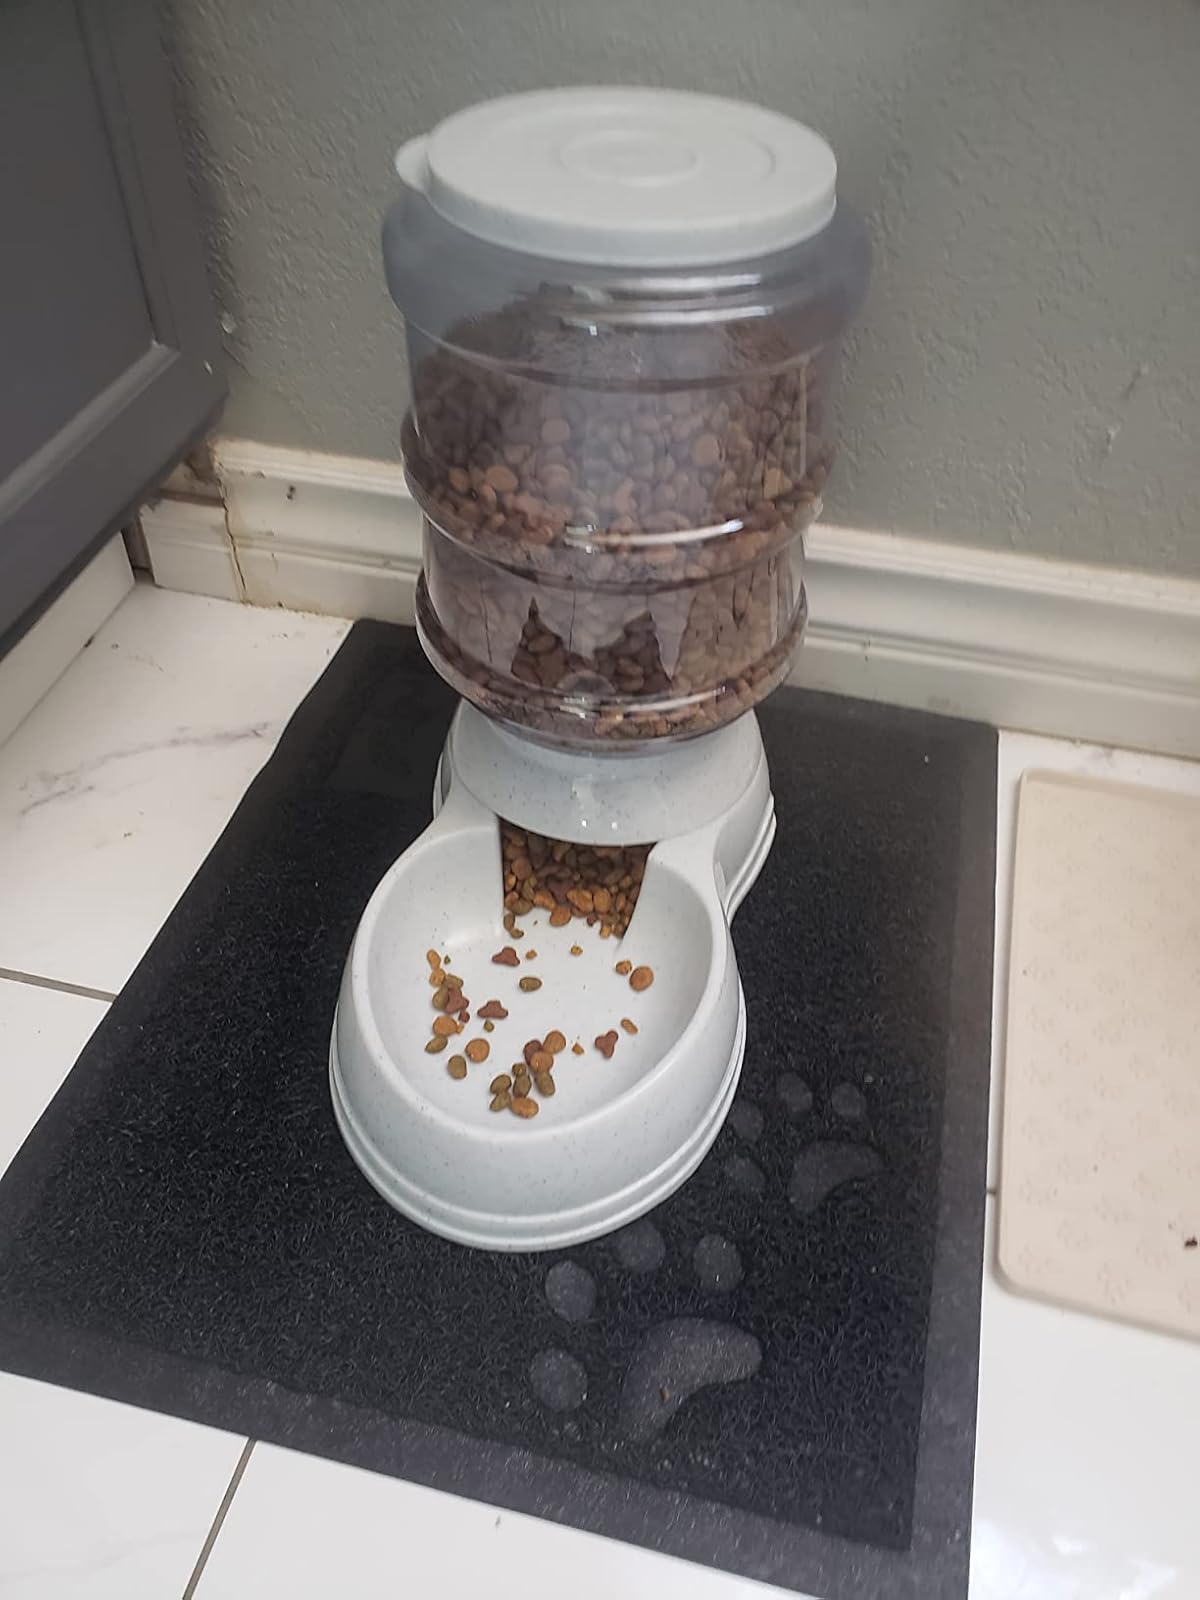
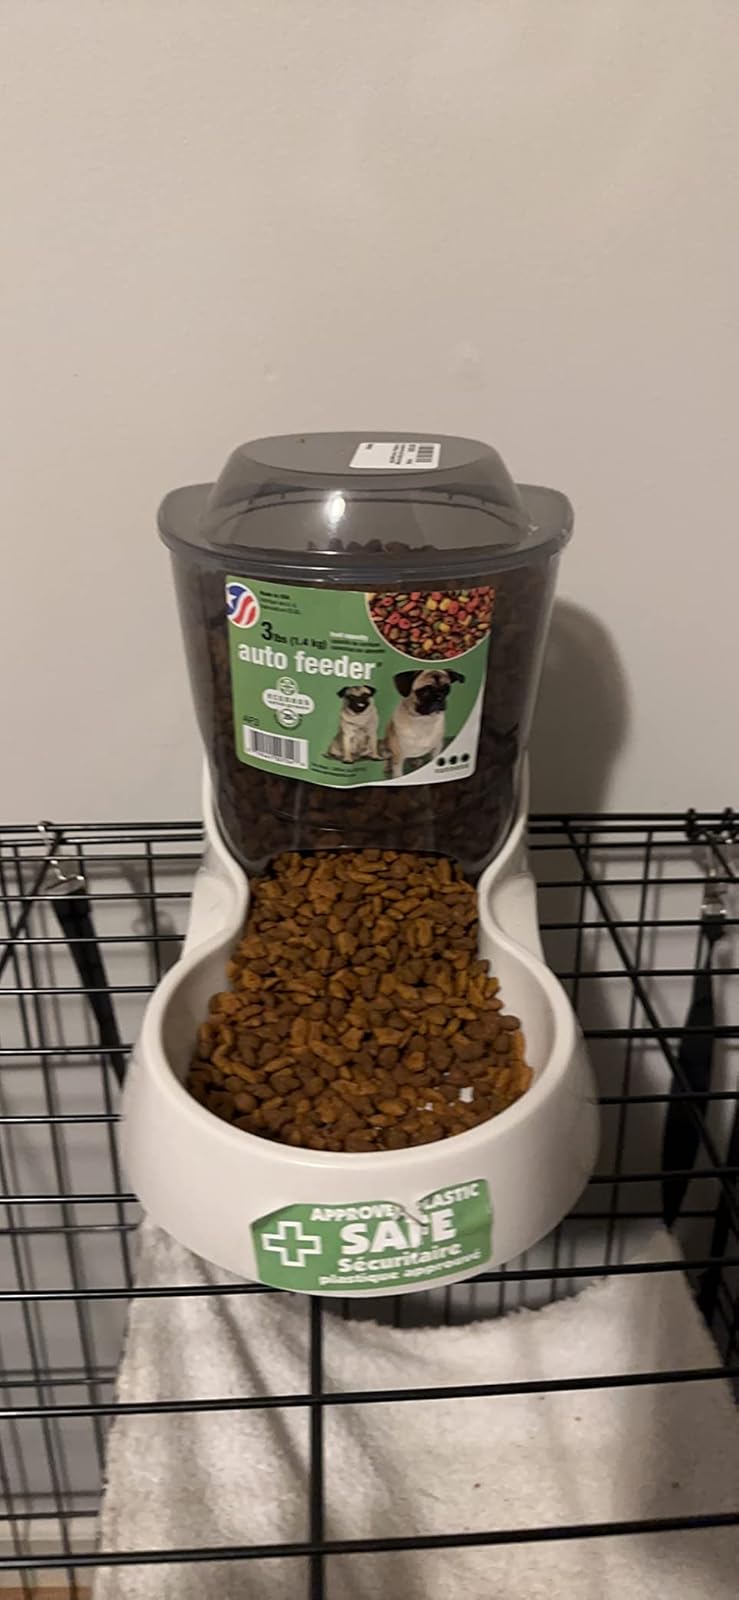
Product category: items_feeder
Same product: no